Italian Somali Divisions (101 and 102)

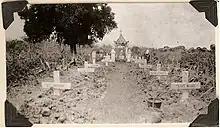
Juba Cemetery's photo of British carbineers: at Gelib on the Juba river was fought a harsh battle between the Italian Somali Divisions and the British Army

The Italian Somali Divisions were two divisions of colonial soldiers from Italian Somaliland that were formed as part of the (Italian Army) Royal Corps of Colonial Troops during the Second World War. In the Royal Corps of Colonial Troops, the units comprised the and and fought during the East African Campaign in 1941 before disbanding.